Thirudathe

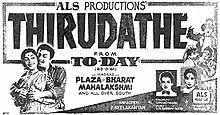
Theatrical release poster

Thirudathe is a 1961 Indian Tamil-language crime drama film directed by P. Neelakantan. A remake of the Hindi film "Pocket Maar" (1956), it stars M. G. Ramachandran, B. Saroja Devi and M. N. Nambiar. The film was released on 23 March 1961, and ran for 100 days in theatres.